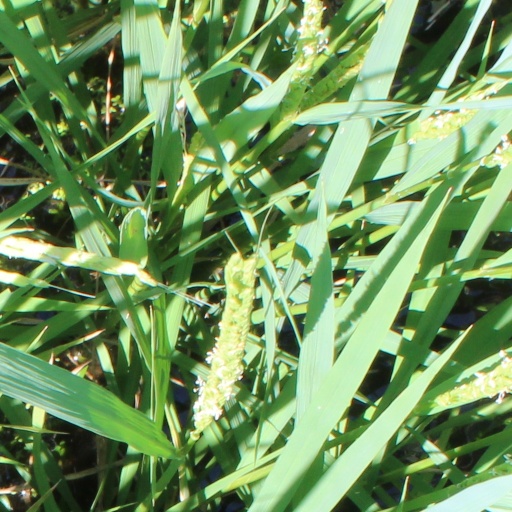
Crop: rice